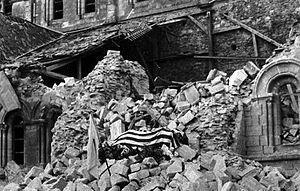
Le corps sans vie du Major reposant dans les décombres de l'église Sainte-Croix de Saint-Lô, France
Thomas Dry Howie est un officier américain, tué lors de la bataille de Normandie pendant la Seconde Guerre mondiale, pendant la capture de la ville de Saint-Lô.
L'église abbatiale Sainte-Croix et une église catholique de Saint-Lô, dans le département de la Manche.